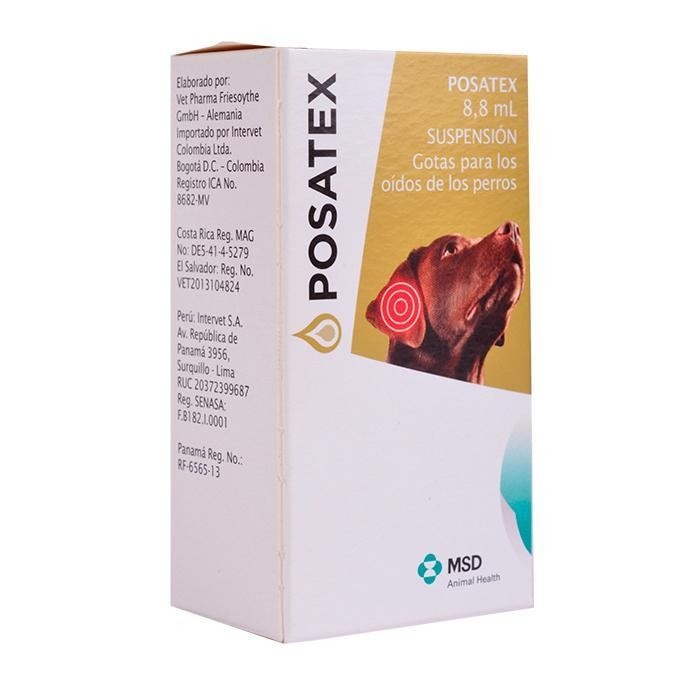
POSATEX GOTAS X 8 ML
Indicado para el tratamiento de otitis externa en perros asociada a levaduras ( Malassezia Pachydermatis) y bacterias (coagulasa positiva staphylococco, Pseudomonas aeruginosa, y Enterococcus faecalis).
Brand: SILVERAGRO
Category: Animals & Pet Supplies > Pet Supplies > Pet Medicine > Ear & Eye Medicine